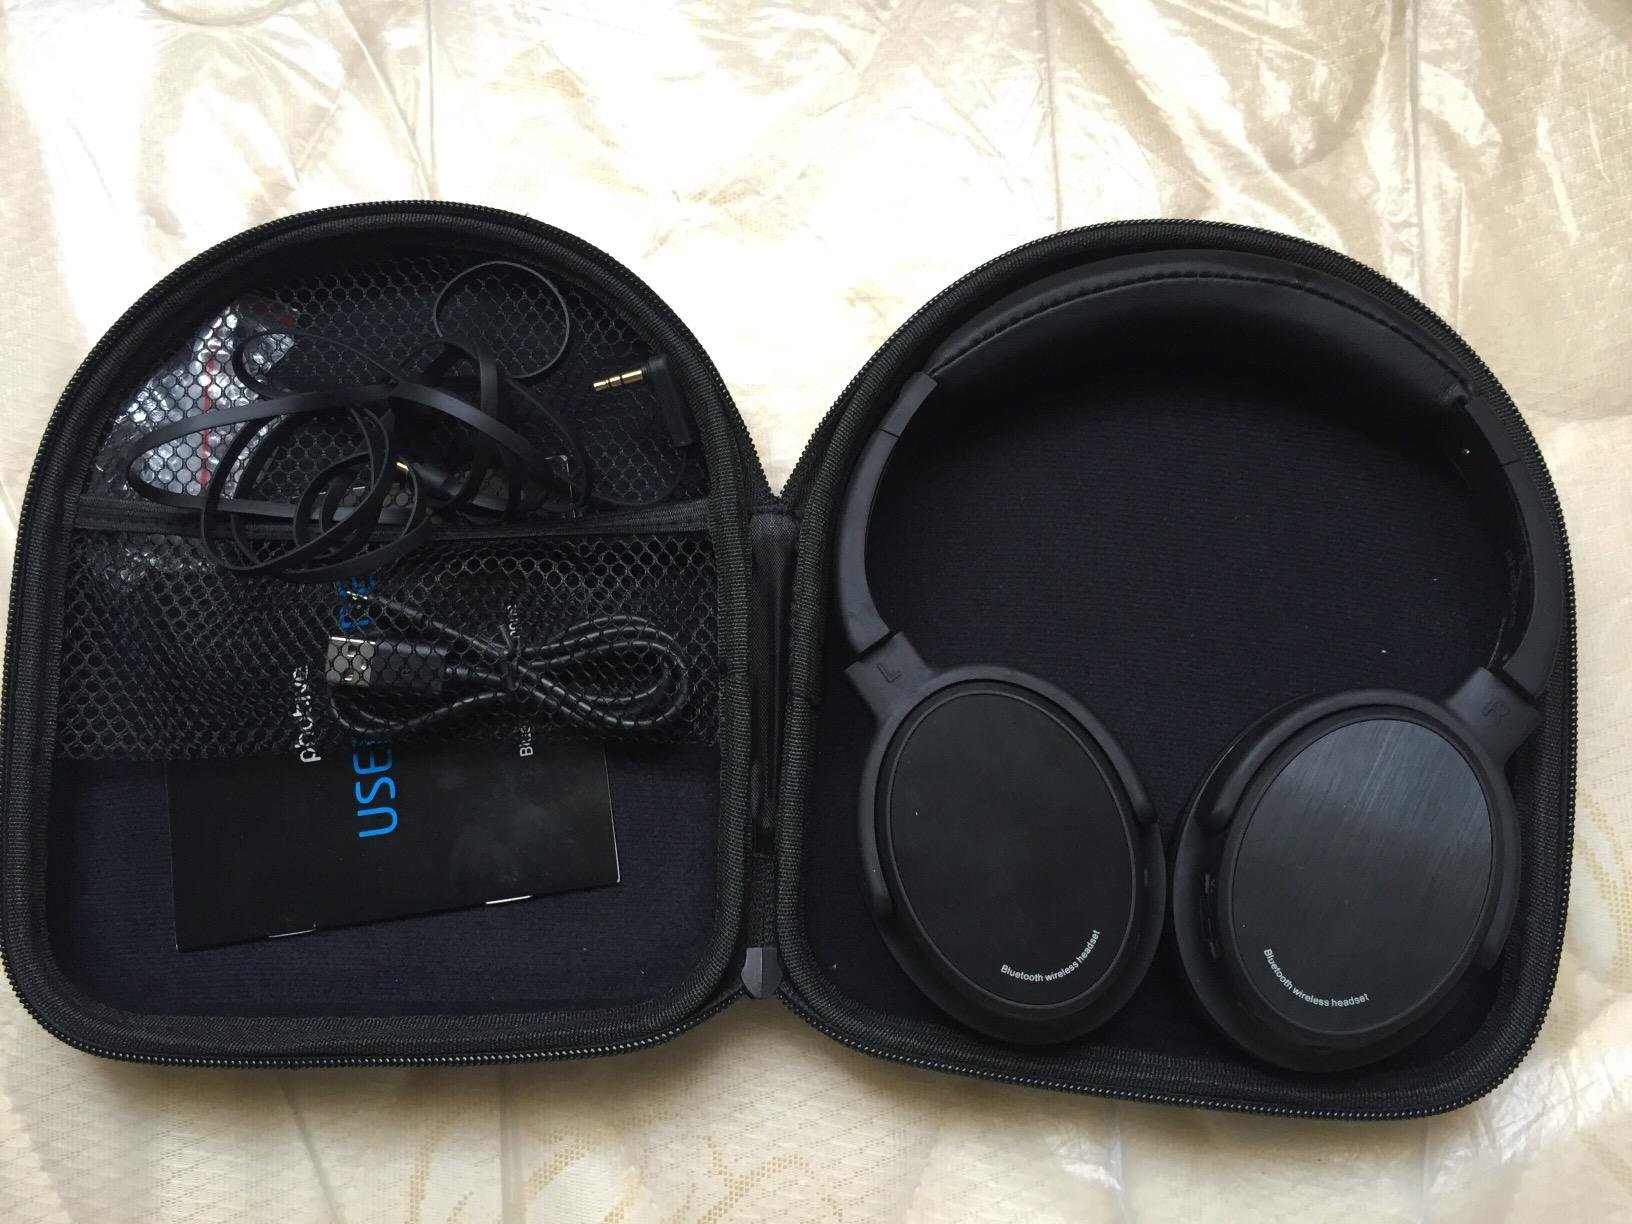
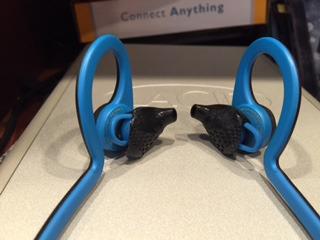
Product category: headphones
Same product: no